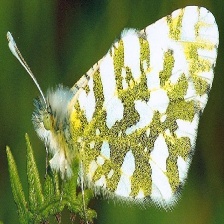
Species: LARGE MARBLE
Butterfly family (ImageNet category): cabbage_butterfly